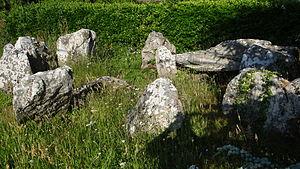
Saint-Nazaire le cromlech